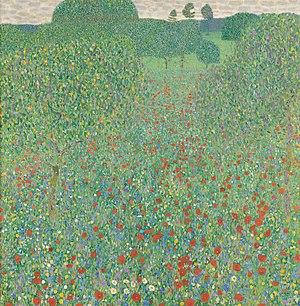
Le Musée imaginaire de Michel Butor est un ouvrage de Michel Butor paru en octobre 2015 chez Flammarion et dans lequel il décrit et analyse 105 peintures occidentales constituant son musée imaginaire. Cette liste ne retient qu'une œuvre par artiste.